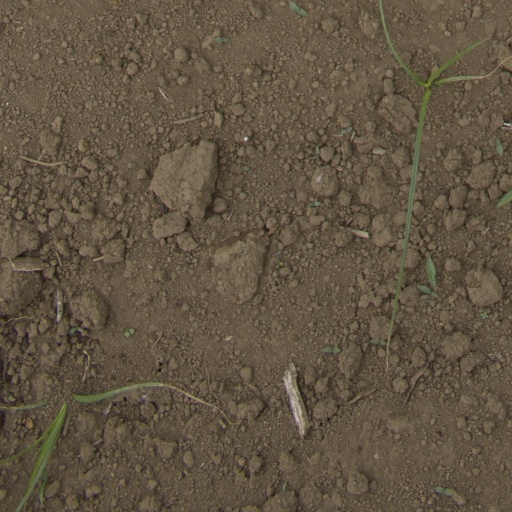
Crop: Jerusalem artichoke